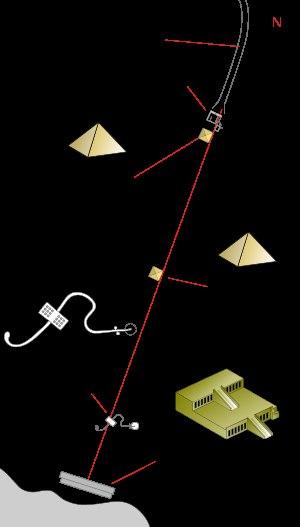
Ahmôsis Iᵉʳ, dont le nom signifie « Né de Iâh », est un pharaon de l'Égypte antique, fondateur de la XVIIIᵉ dynastie. Il est membre de la maison royale de Thèbes, fils du pharaon Séqénenrê Taâ et proche parent du dernier pharaon de la XVIIᵉ dynastie, le roi Kamosé. Manéthon lui attribue vingt-cinq années de règne. Il est d'abord roi de Thèbes de -1550/-1549 à -1540, puis de toute l'Égypte jusqu'en -1525/-1524.
Abydos est une ville de l'Égypte antique située dans le nome Thinite, dans le sud du pays, à 91 km au nord-ouest de Louxor. Placé sur la rive occidentale du Nil et en bordure du désert Libyque, ce site archéologique recouvre une superficie de plus de 8 km². Les vestiges abydéniens sont datés de toutes les phases de l'histoire de l'Égypte antique. Du point de vue religieux, Abydos est le principal lieu de culte d'Osiris, le plus populaire des dieux funéraires. Selon le mythe, le dieu a été dépecé par son frère Seth et les prêtres du lieu se sont vus confier la garde de la tête d'Osiris conservée dans un reliquaire. Plusieurs lieux de culte sont dédiés au dieu et les vastes cimetières qui se sont développés autour de la ville démontrent le fait, qu'en plus de la population locale, des Égyptiens non-locaux ont décidé d'édifier là leurs tombes ou leurs monuments funéraires.